Yin Zheng (actor)

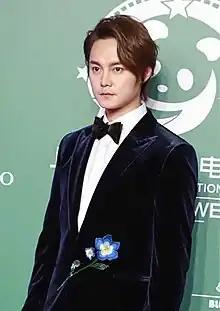
Yin Zheng in 2017

Yin Zheng (born 30 December 1986) is a Chinese actor. He is known for his roles in "Love Me, If You Dare", "Goodbye Mr. Loser", "Sparrow", "Original Sin" and "Winter Begonia."